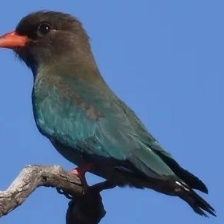
Species: ASIAN DOLLARD BIRD
Scientific name: EURYSTOMUS ORIENTALIS